Rosen Publishing

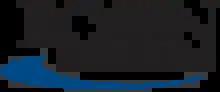

The Rosen Publishing Group is an American publisher specializing in educational books for pre-kindergarten through grade 12. Originally established in 1950 as Richards Rosen Press, the company is headquartered in New York City. In 1982, it changed its name to Rosen Publishing Group.